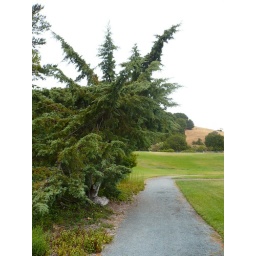
Odd tree near the sidewalk